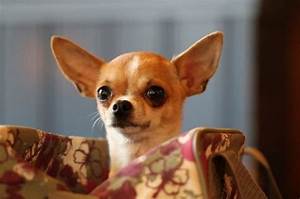
Label: cane